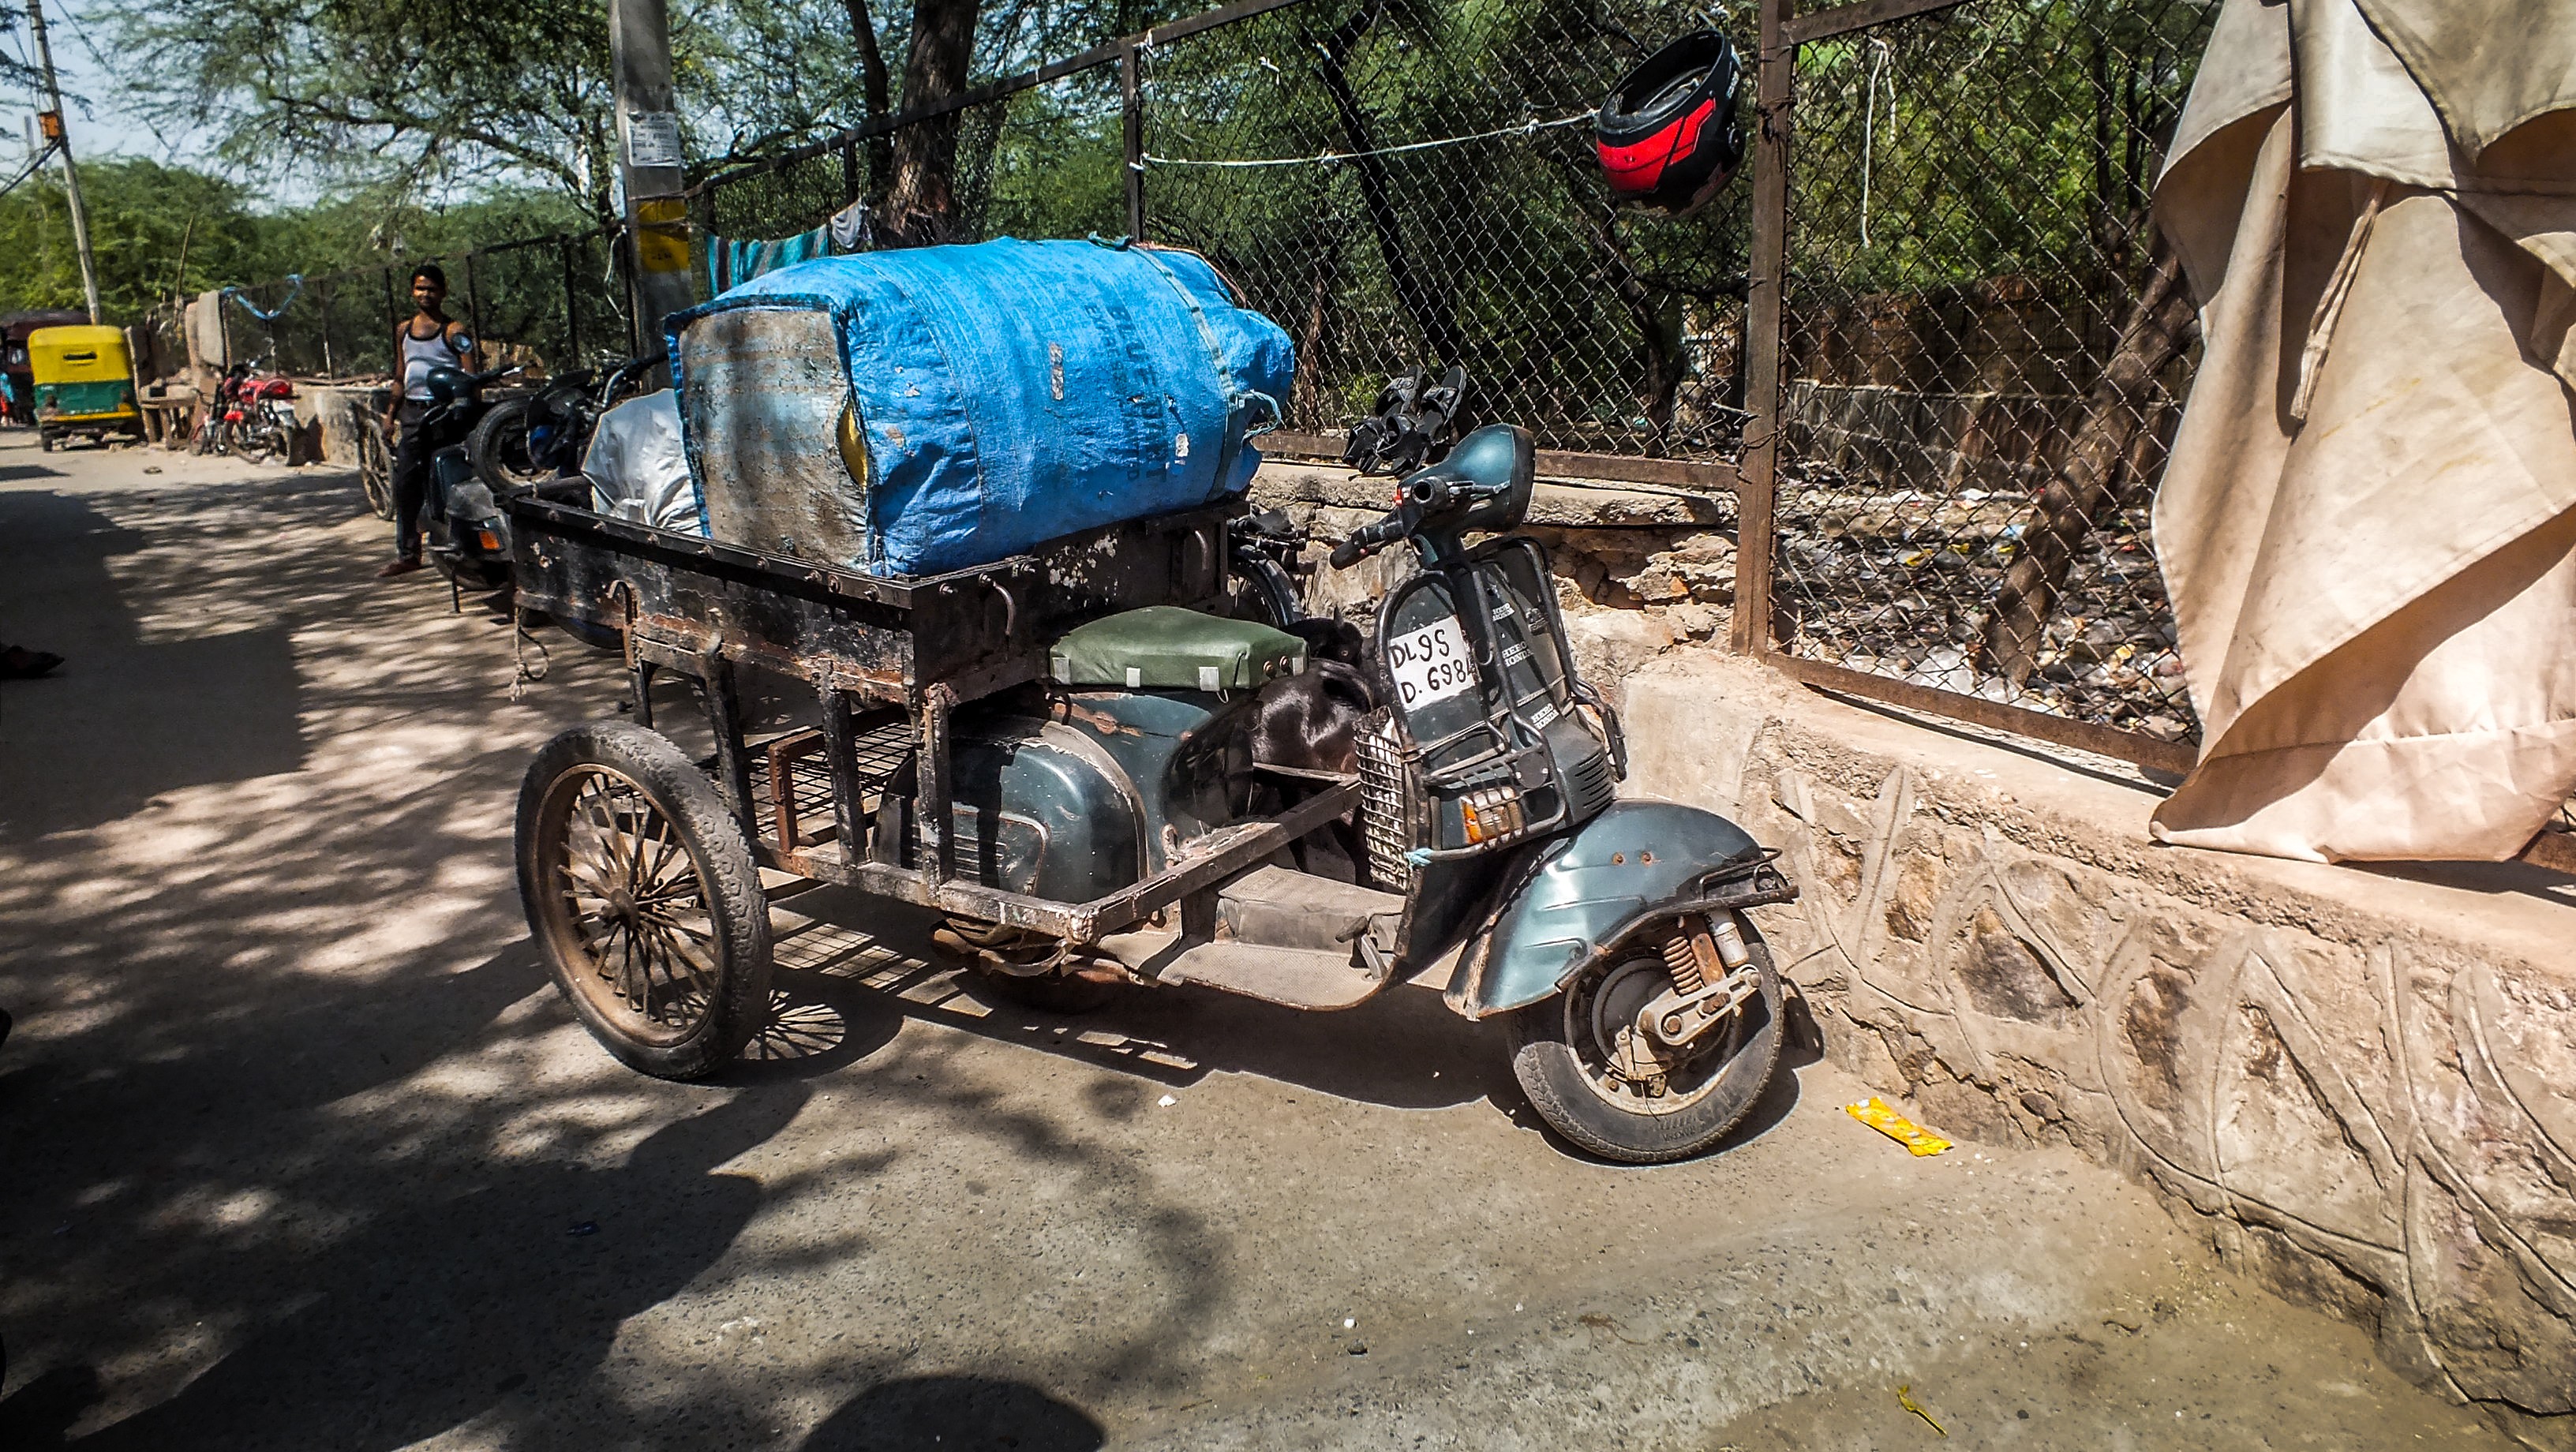
car, city, travel, vehicle, journey, motorcycle, asia, motorbike, streets, new, india, delhi, rickshaw, motorcycling, automobile make, off roading